John Monds

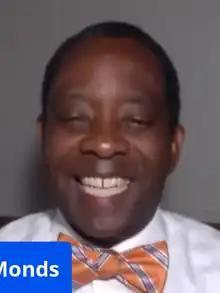
Monds in 2020

John Monds (born June 17, 1965) is an American politician and activist. He was the Libertarian nominee for Governor of Georgia in 2010. He was the first African American to appear on the general election ballot for Governor of Georgia.